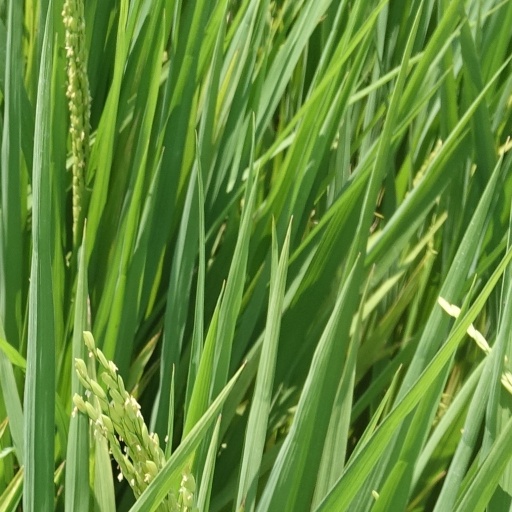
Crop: rice